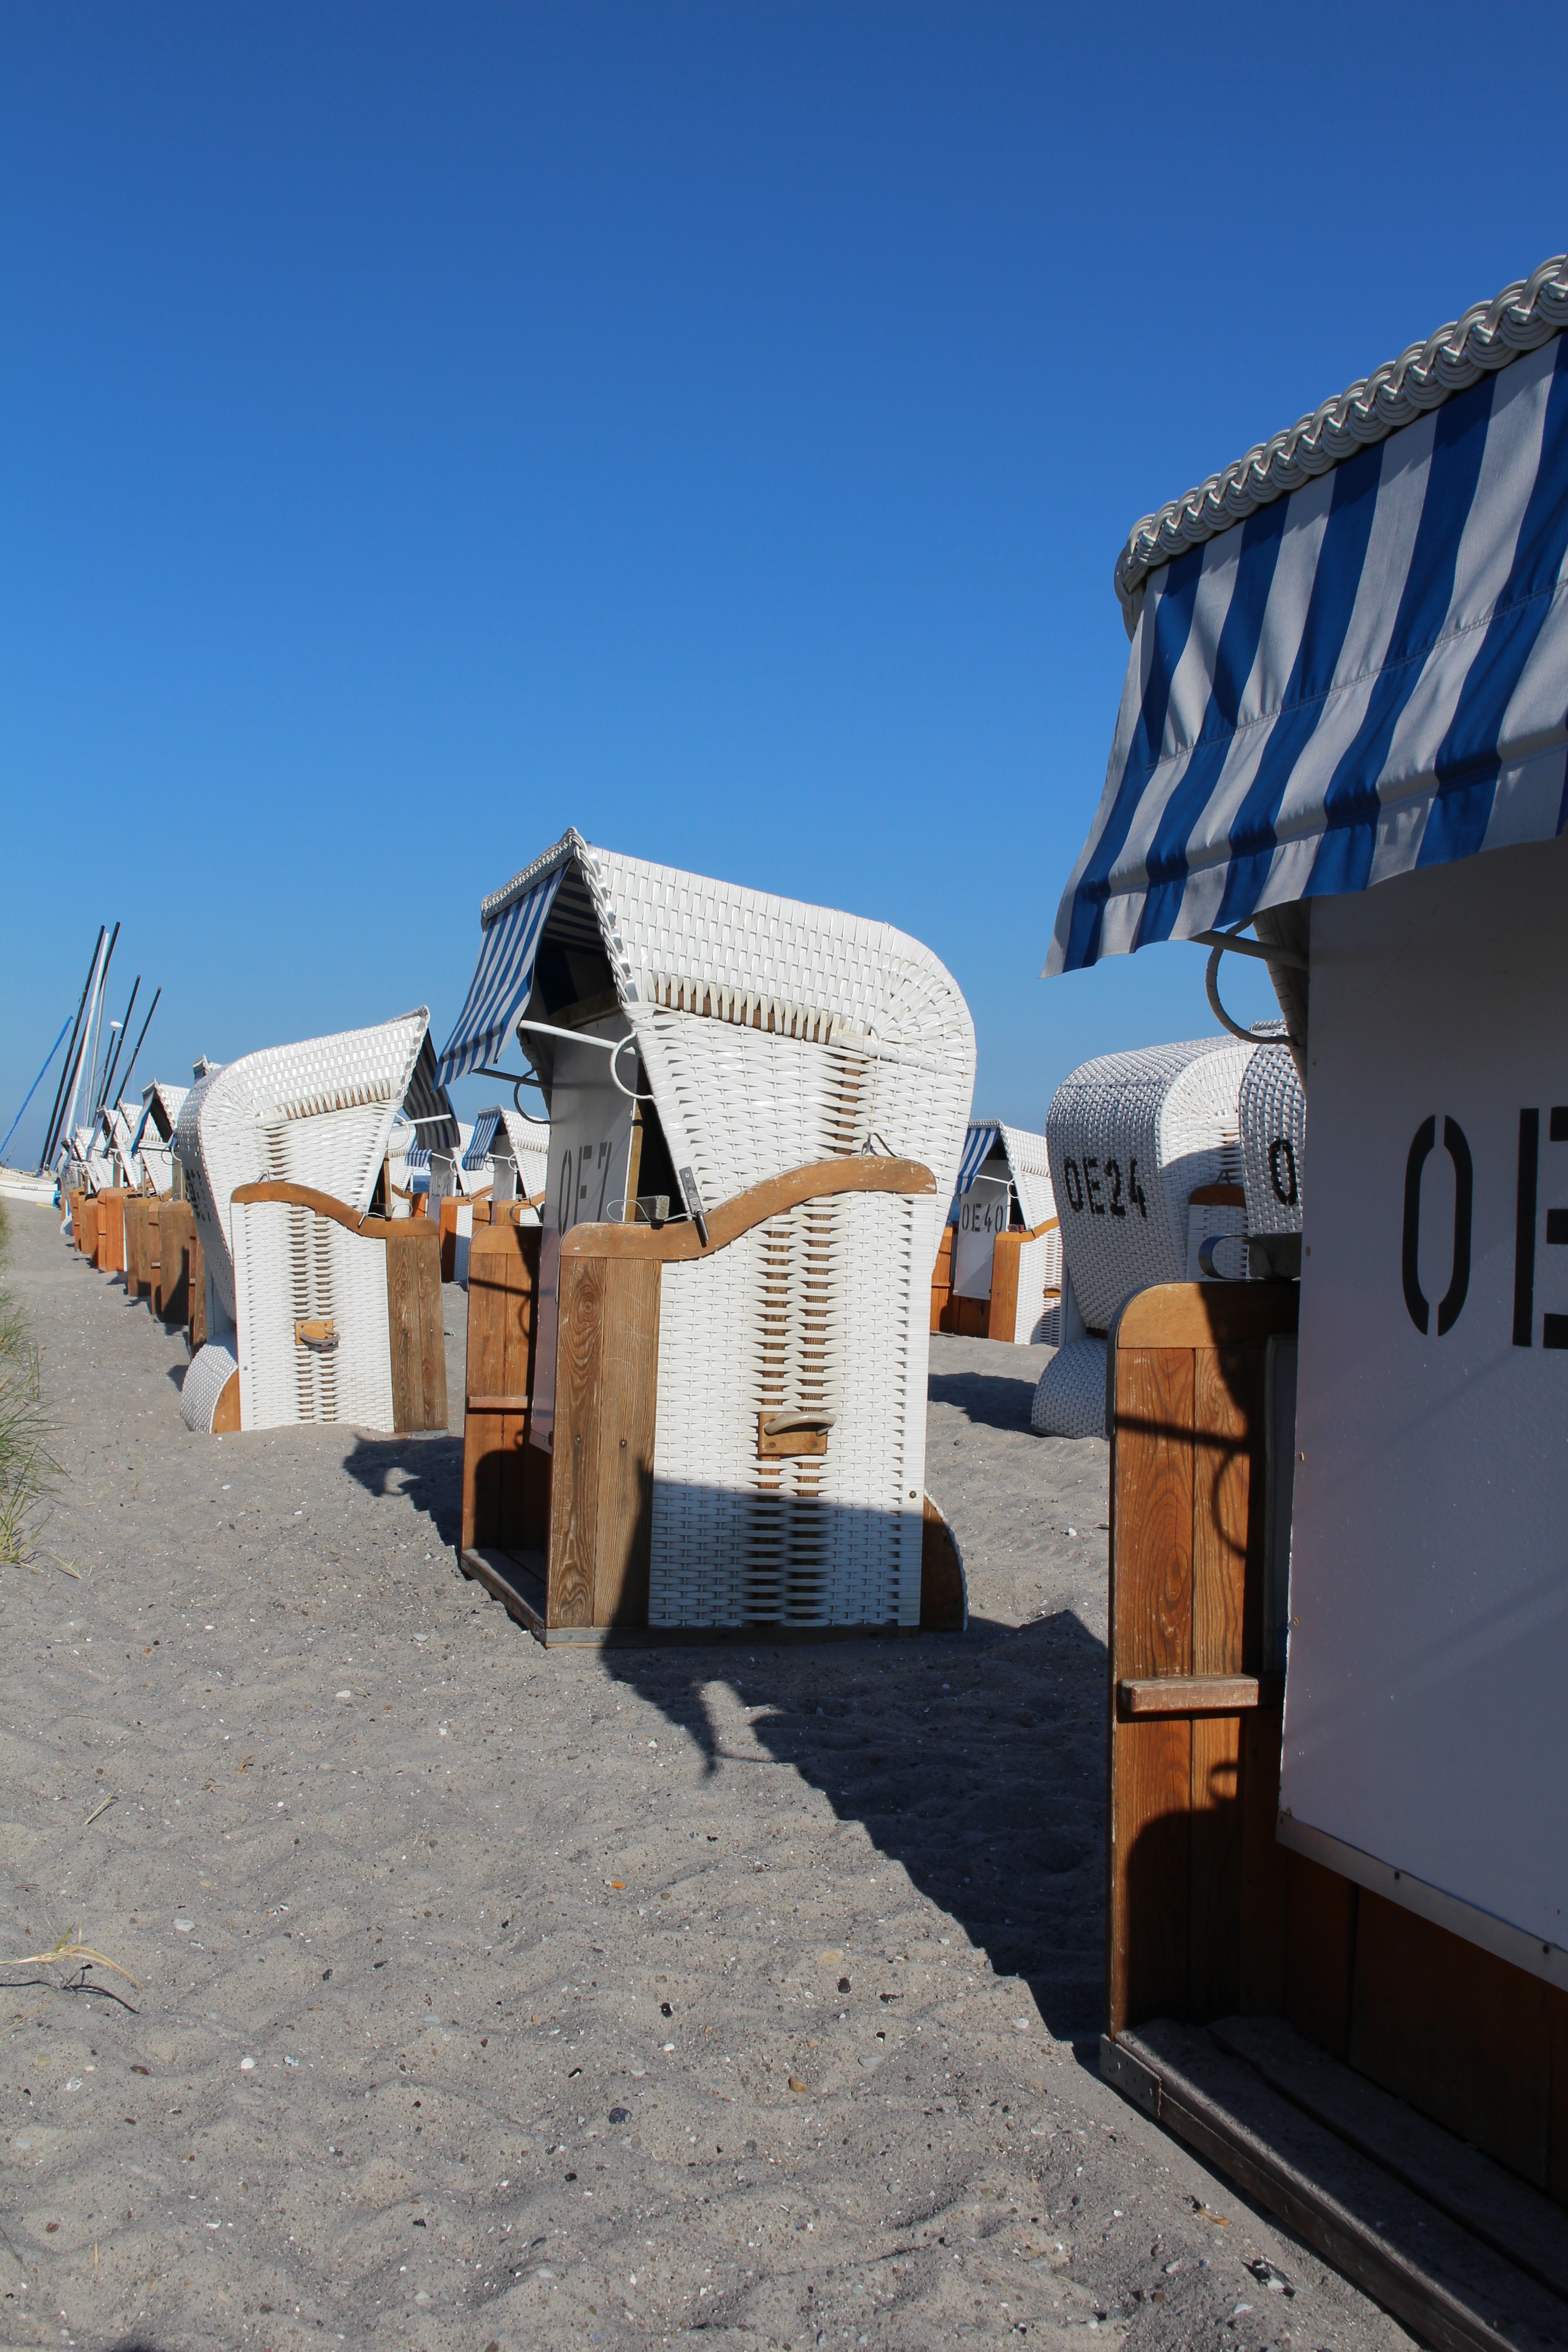
beach, sea, coast, sand, house, town, roof, summer, vacation, travel, village, holiday, blue, tourism, relaxation, holidays, enjoy, baltic sea, beach chair, clubs, sand beach, wind protection